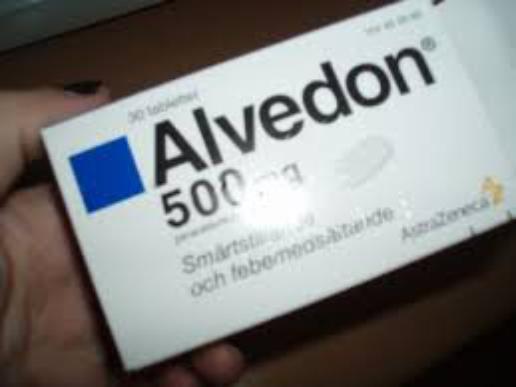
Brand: alvedon
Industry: Medical